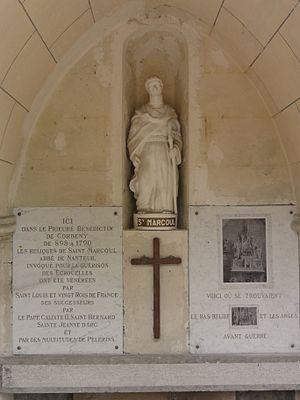
Corbeny (Aisne) oratoire Saint-Marcoul
Corbeny est une commune française située dans le département de l'Aisne, en région Hauts-de-France.
Marcoul, Marcouf, Marcou, Marculf ou Marcoult est un saint de l'Église catholique qui vécut au VIᵉ siècle en Normandie. Il est connu comme guérisseur des écrouelles. Par extension, il est réputé pour guérir les furoncles et les abcès.